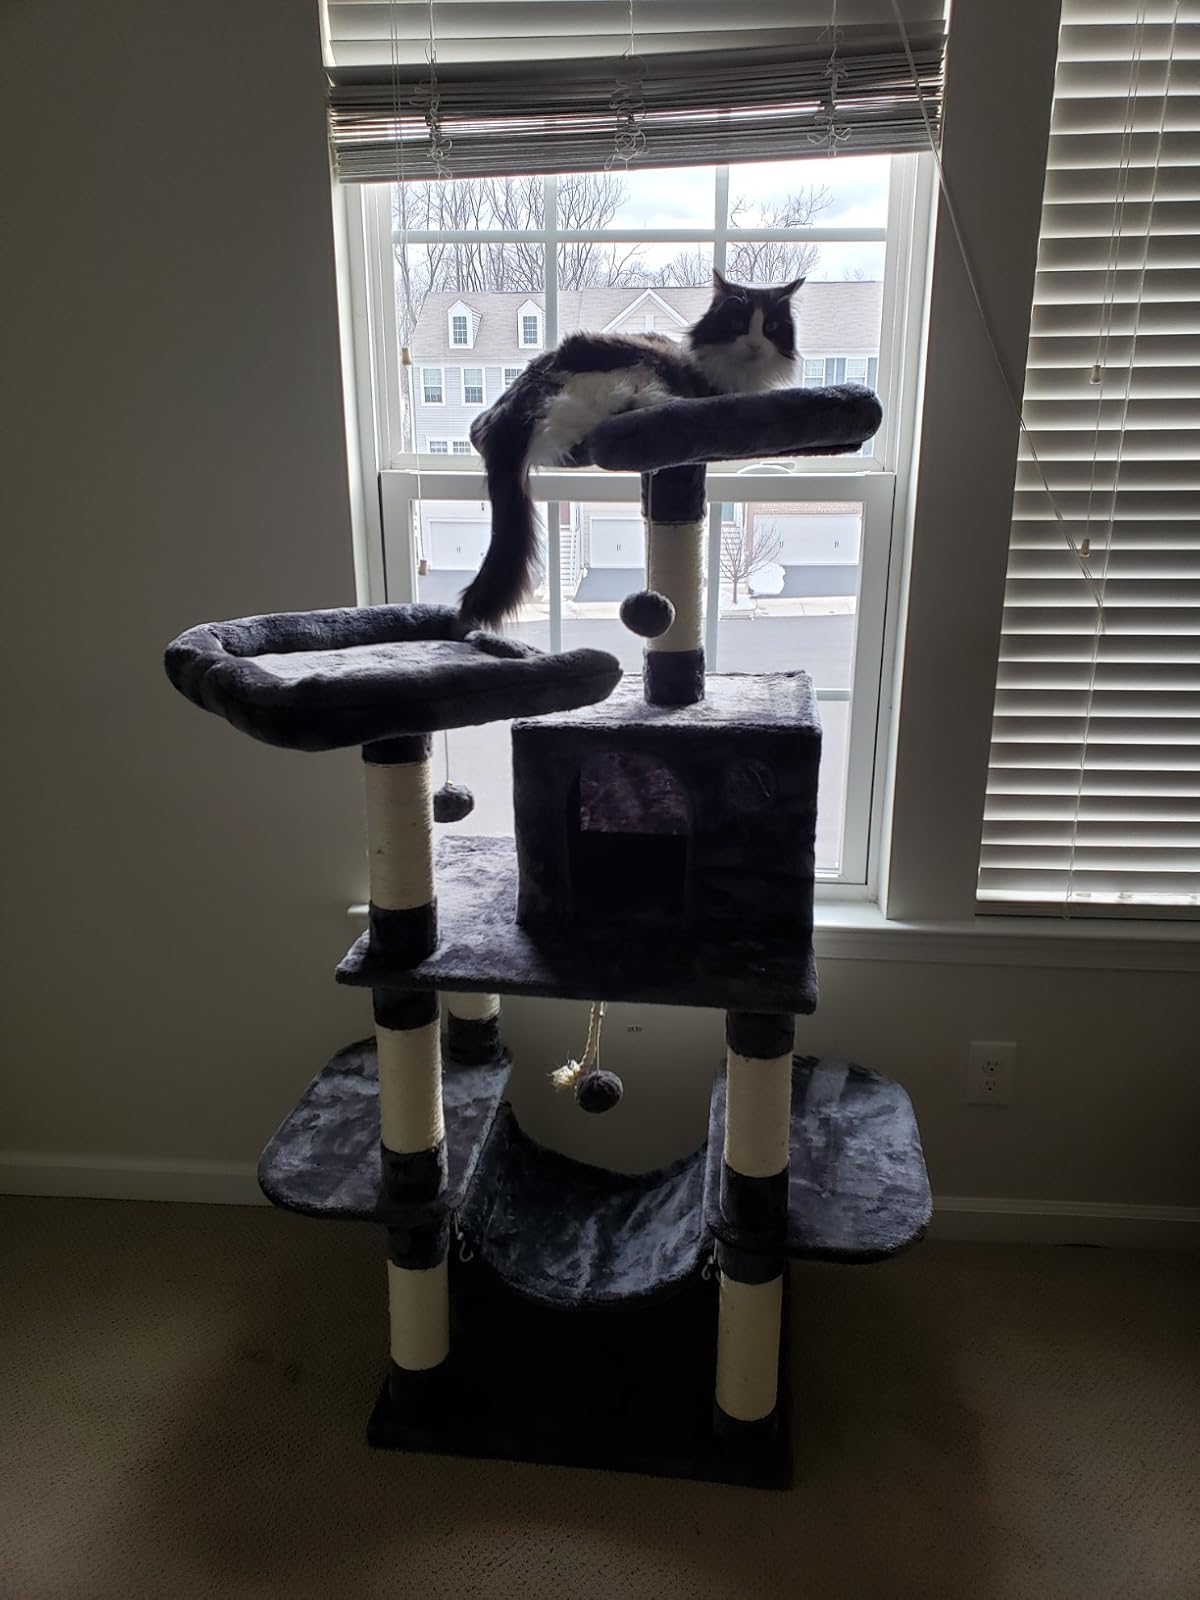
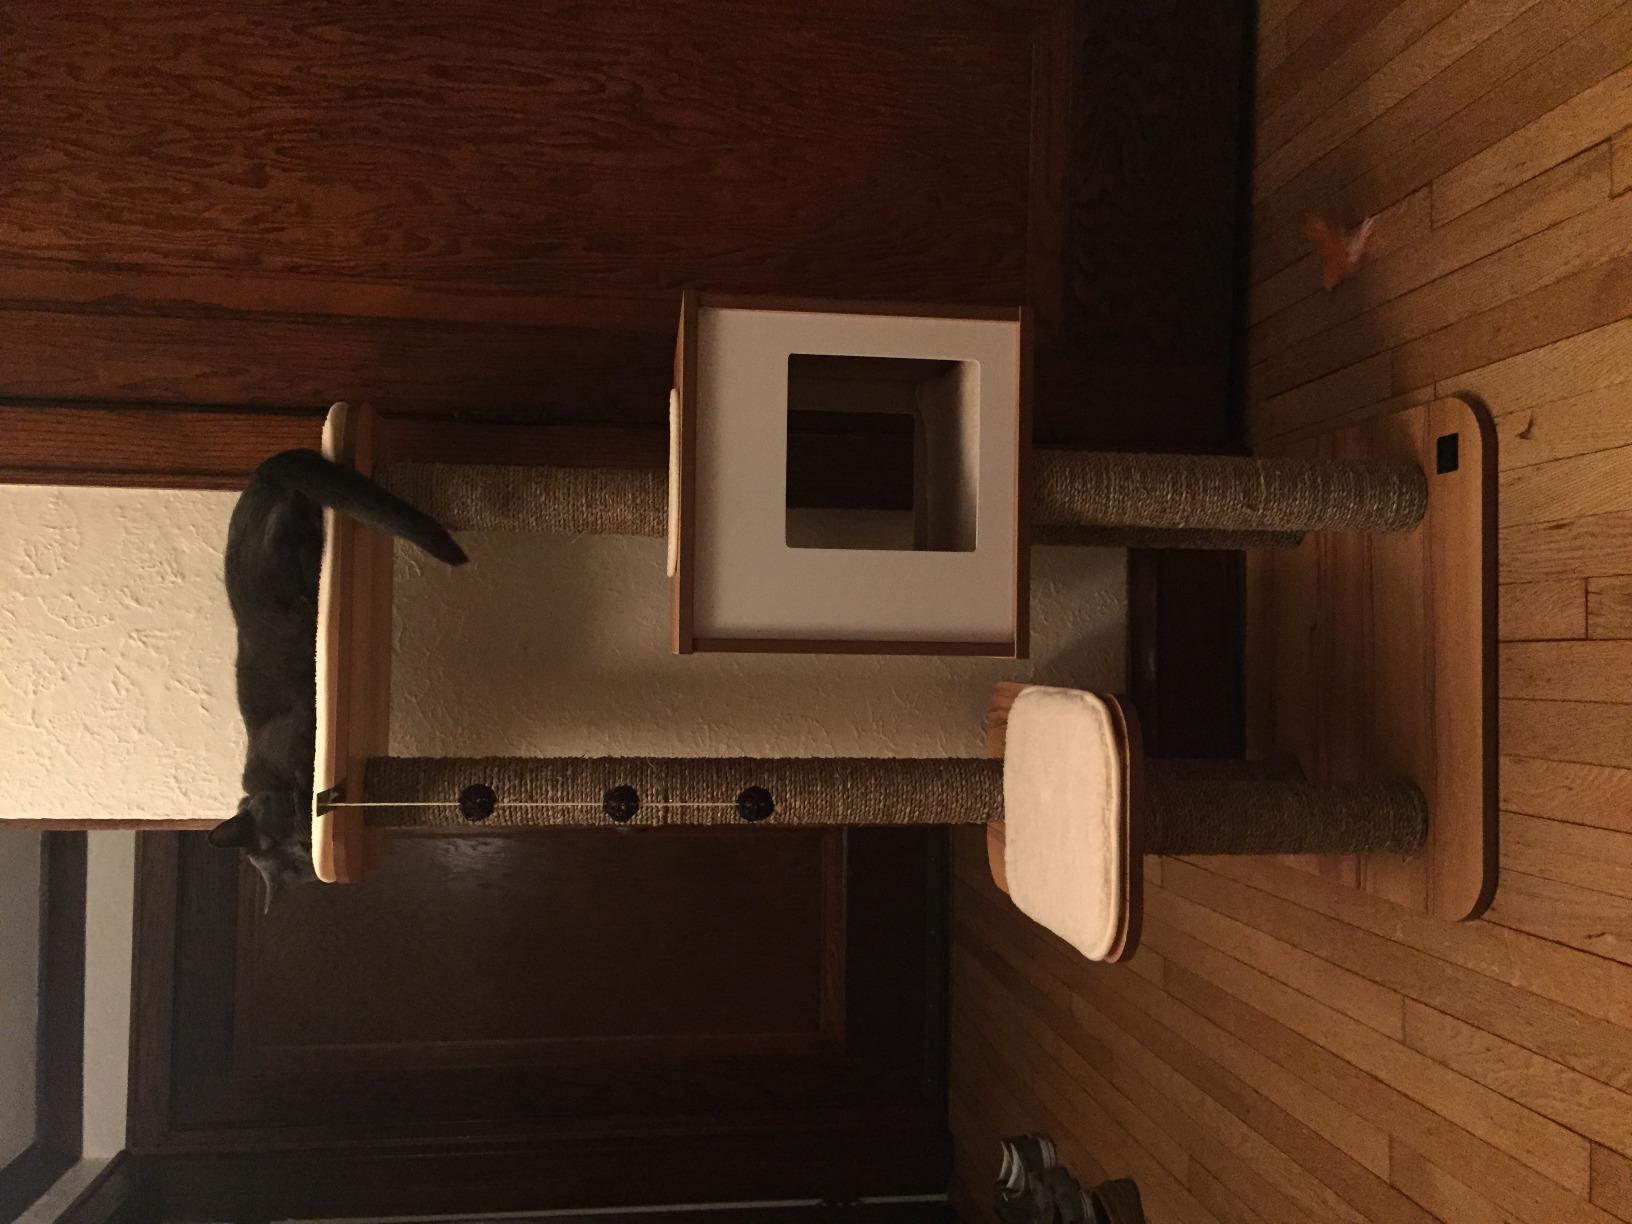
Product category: items_cat tree
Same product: no